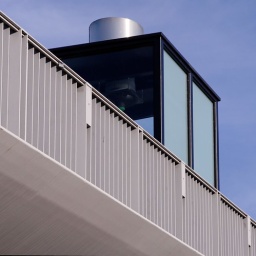
Lift cabin towering over foot/bicycle bridge over river Maas, Maastricht, Netherlands